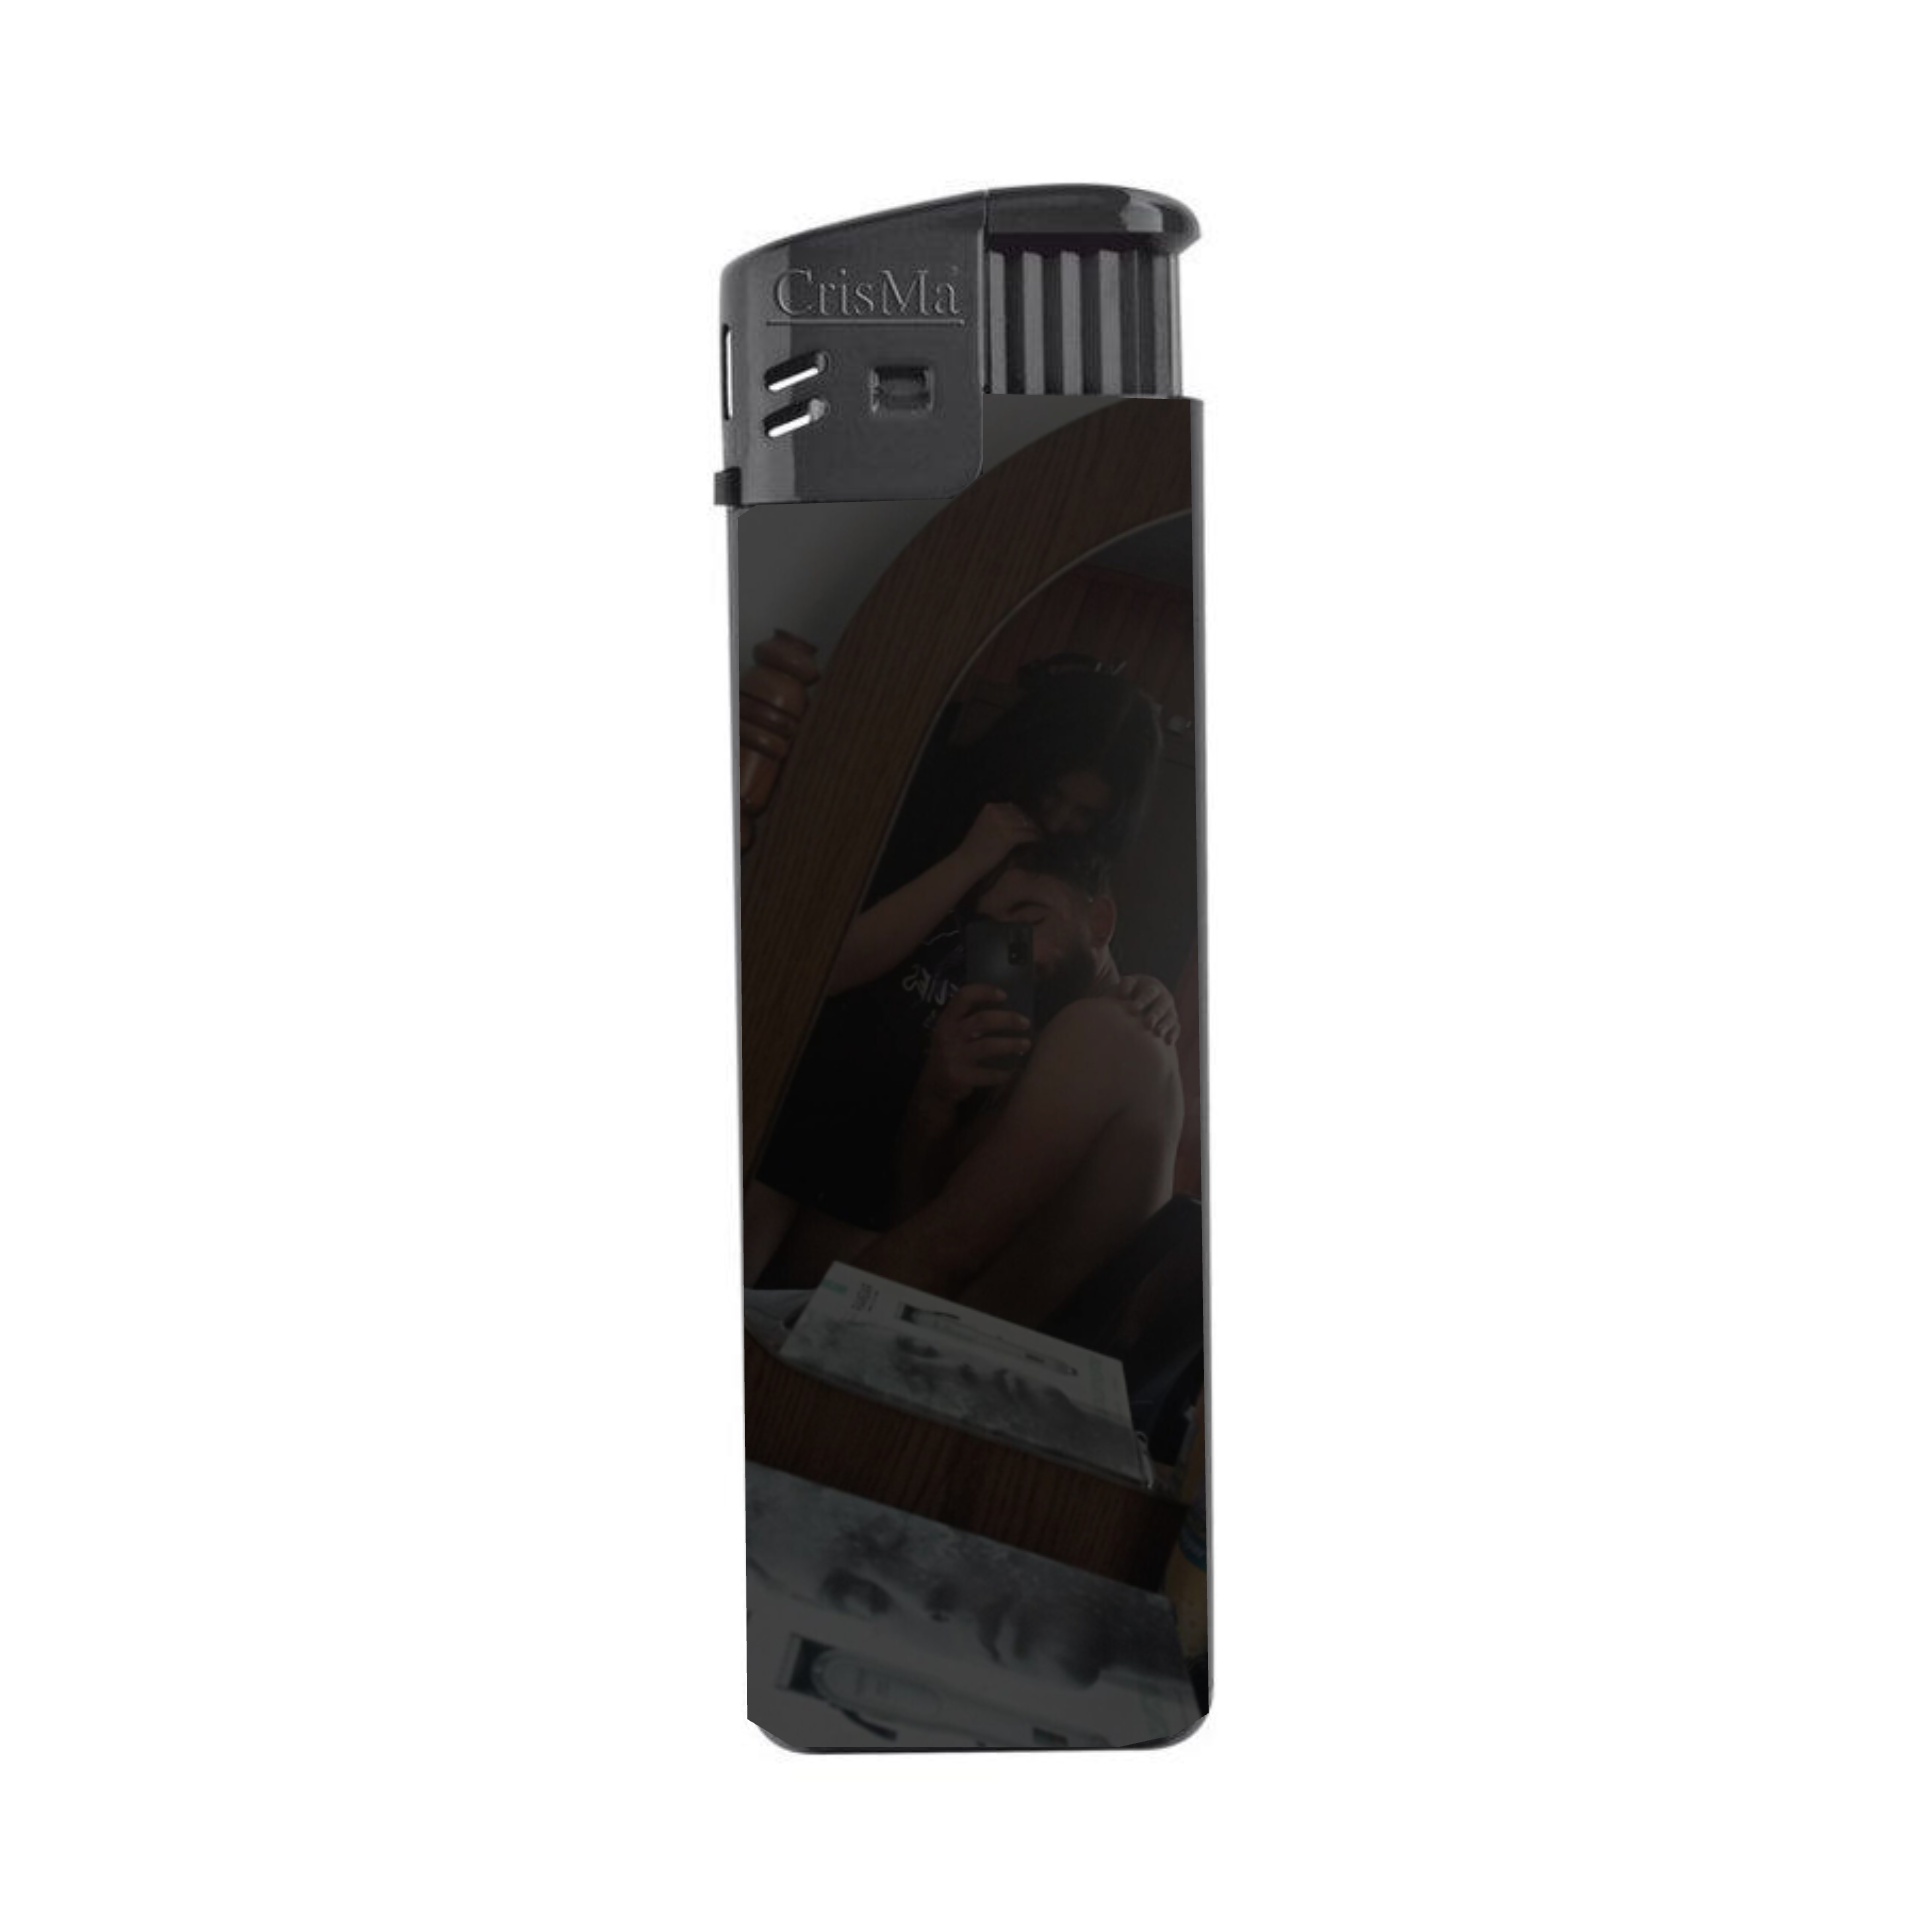
Öngyújtó
Brand: Story Shop Print
Klasszikus megjelenésű, újratölthető piezós öngyújtó állítható lángmagassággal. Nyomtatható felület: 2,8 cm x 8,2cm
Category: Hardware > Tools > Lighters & Matches